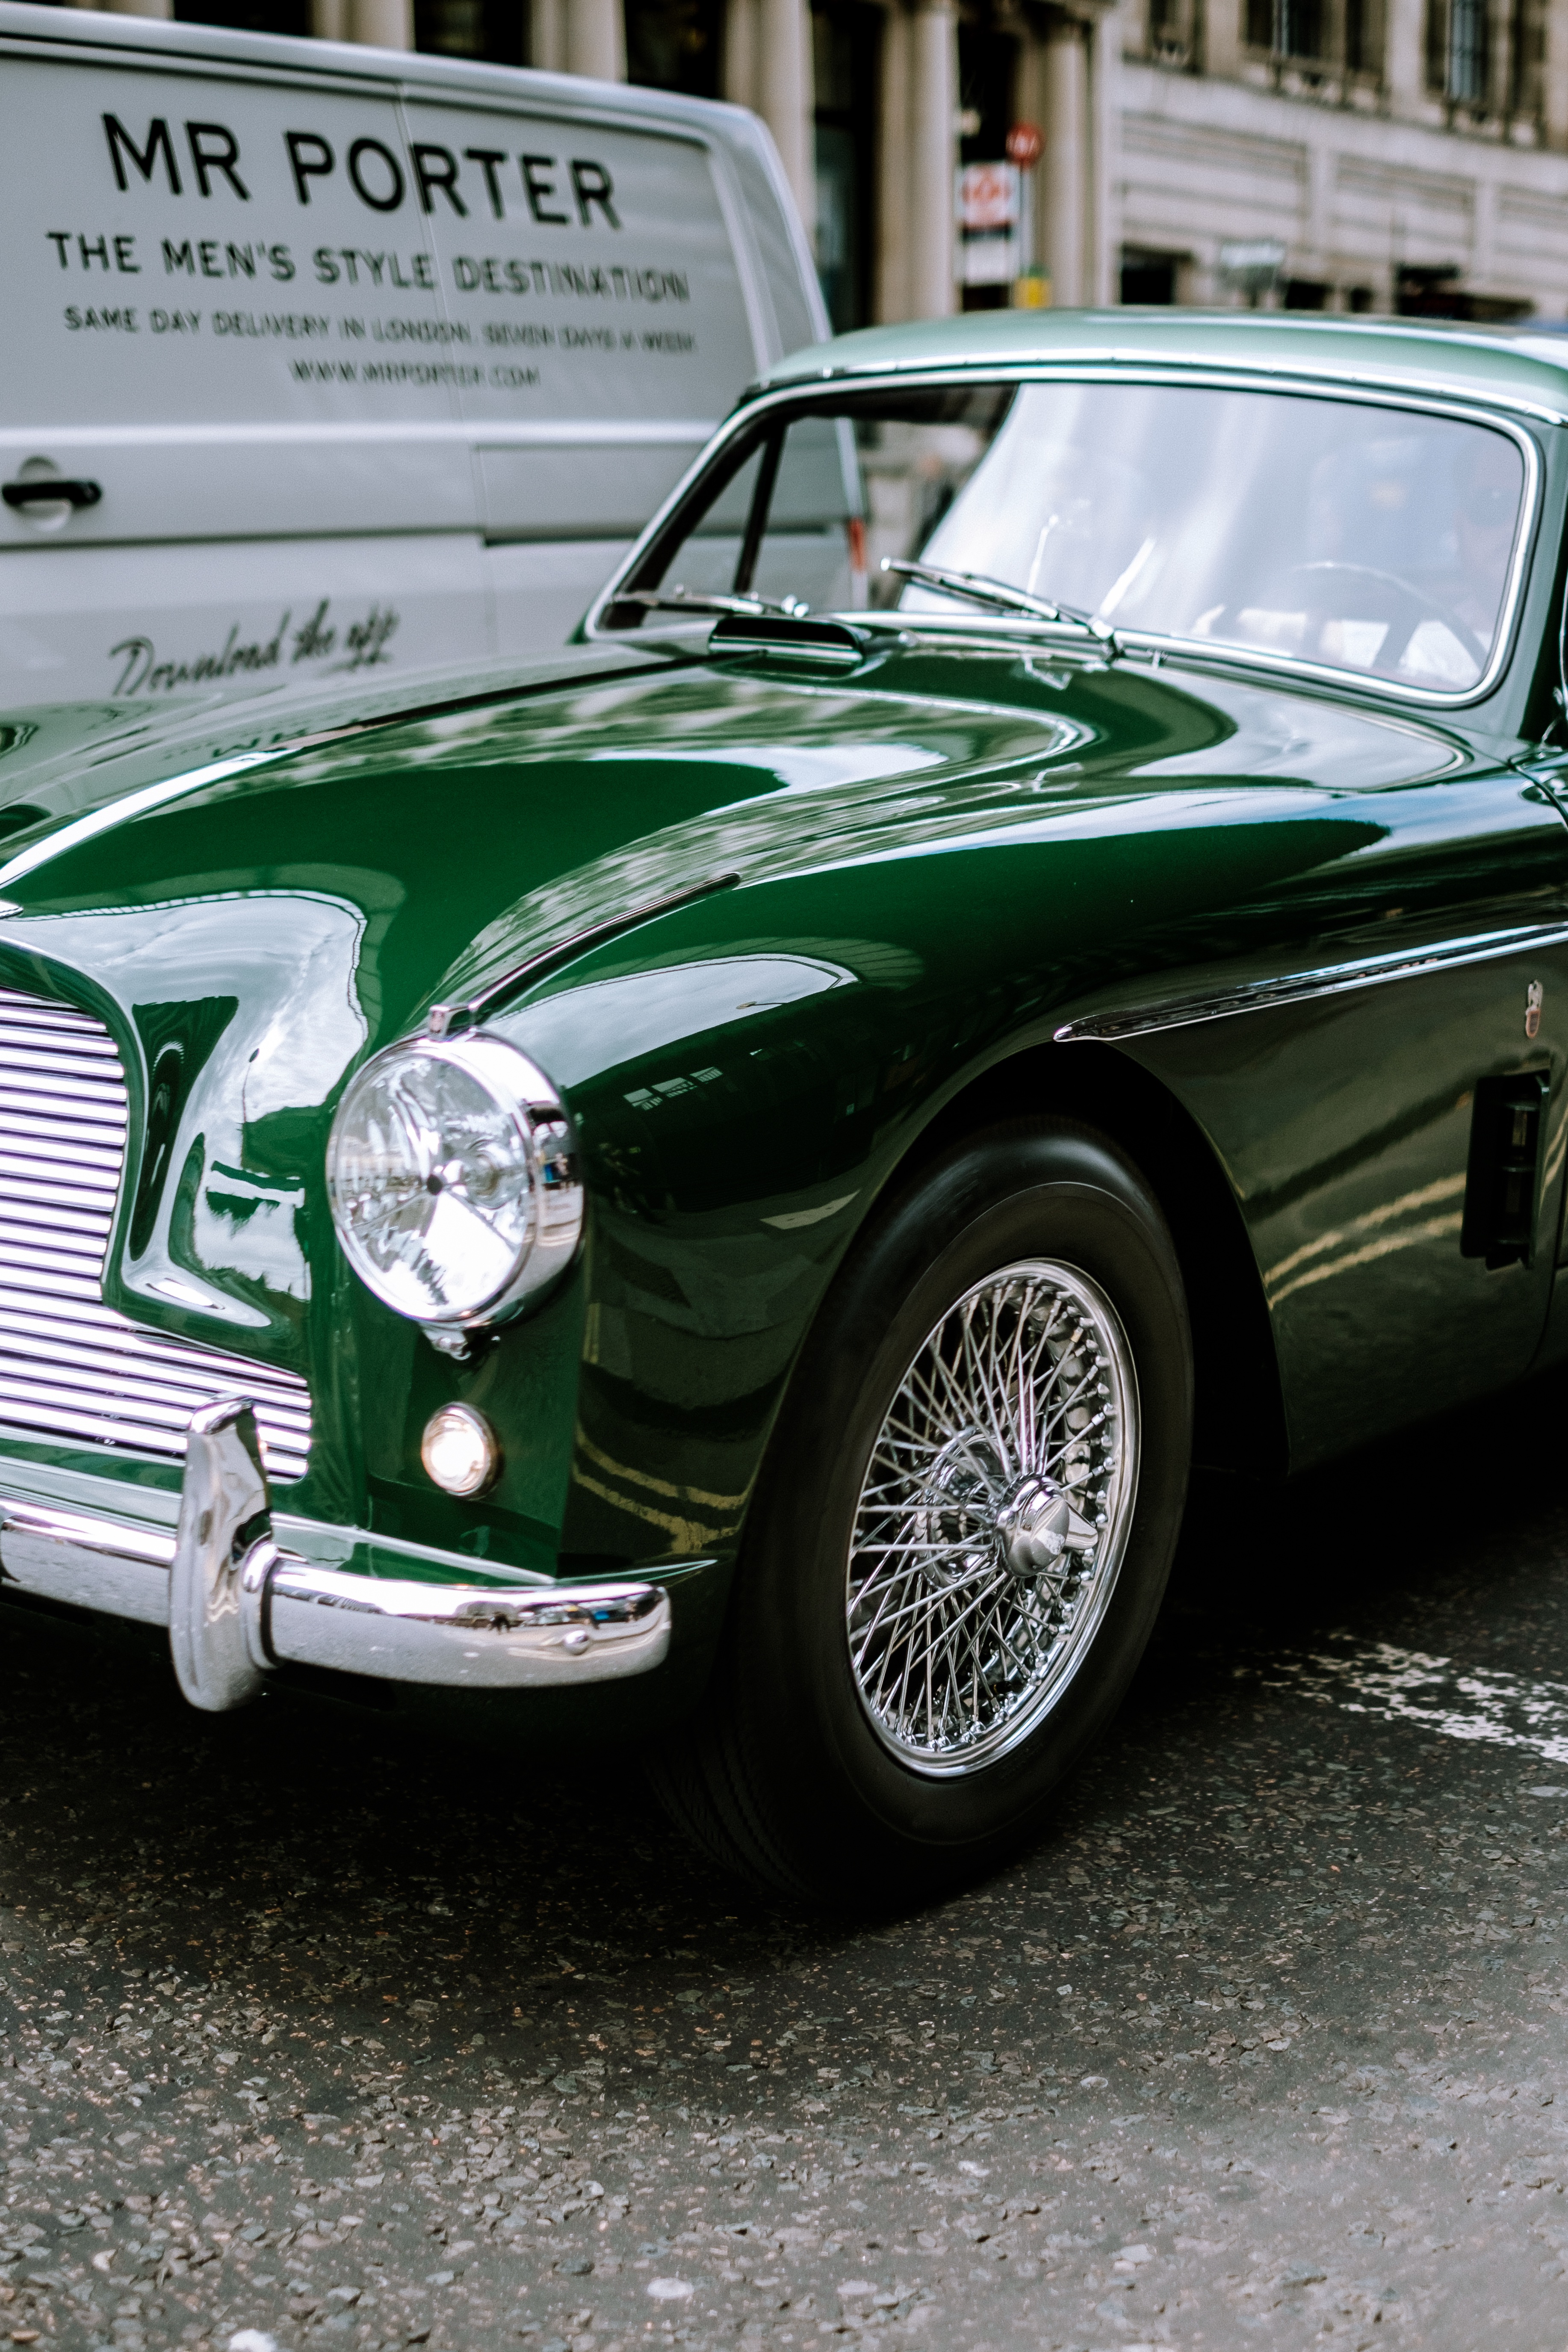
car, vehicle, classic car, sports car, vintage car, race car, convertible, antique car, land vehicle, automobile make, automotive design, luxury vehicle, performance car